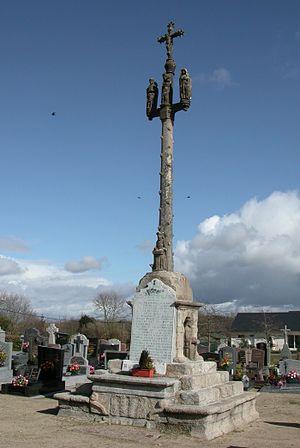
Monument aux morts - Guipronvel-29, calvaire du XVIe siècle, Histoire, patrimoine et noblesse de Bretagne
F